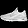
Label: Sneaker